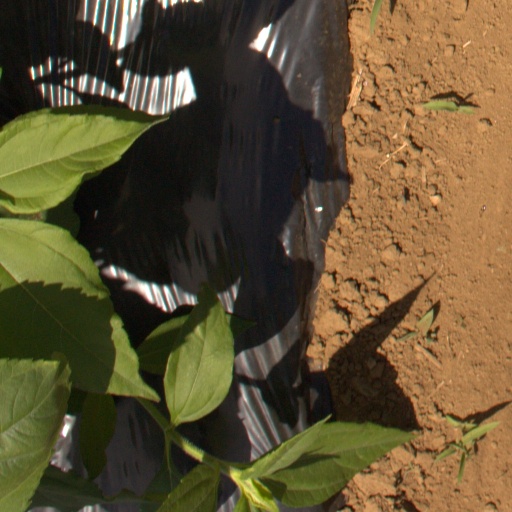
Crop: Jerusalem artichoke